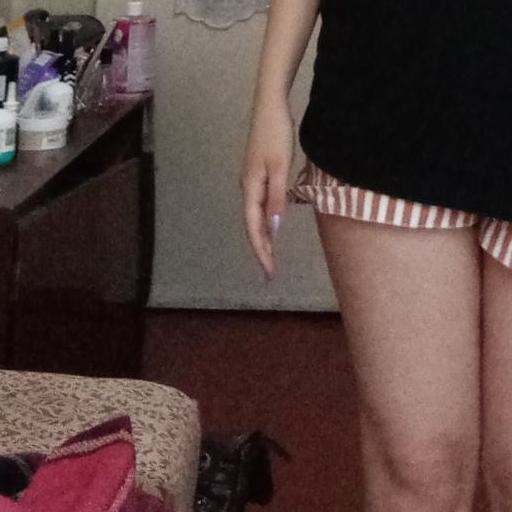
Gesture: no_gesture